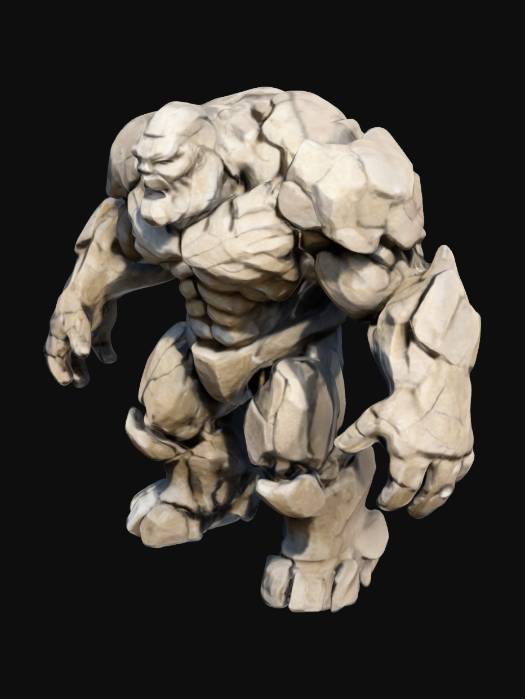
미적 점수 (1~10점): 8